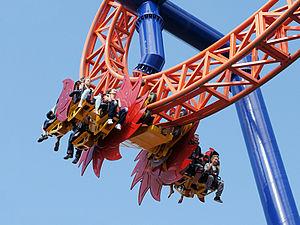
Les montagnes russes quadridimensionnelles sont un type de montagnes russes où les passagers sont placés de part et d’autre du rail dans des sièges qui peuvent tourner à 360° sur un axe transversal.